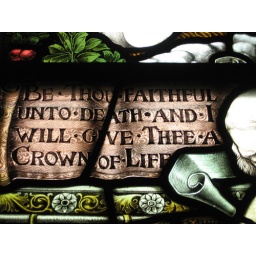
Close up of a stained glass window in St Cuthbert's Church in the cemetry next to Princes Street Gardens in Edinburgh